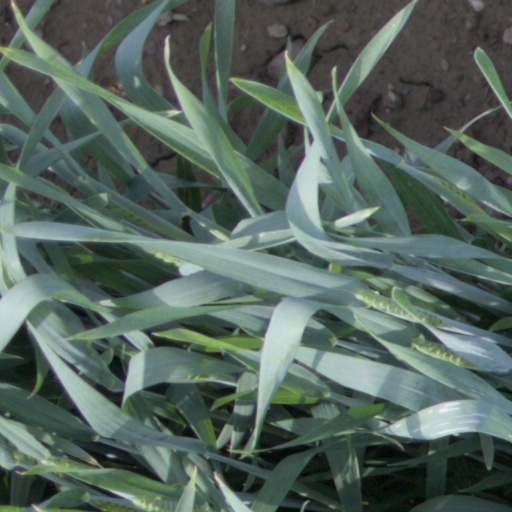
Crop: wheat